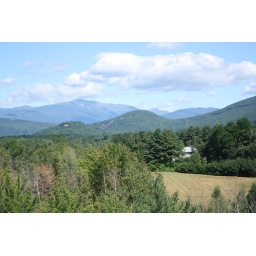
Depth perspective of the mountains on the side of the road on Rte. 16 in North Conway, NH.